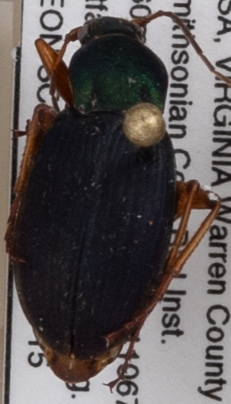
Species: Chlaenius aestivus
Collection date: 2021-07-15
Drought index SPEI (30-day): -0.516
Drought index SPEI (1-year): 0.35
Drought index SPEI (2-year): -0.17